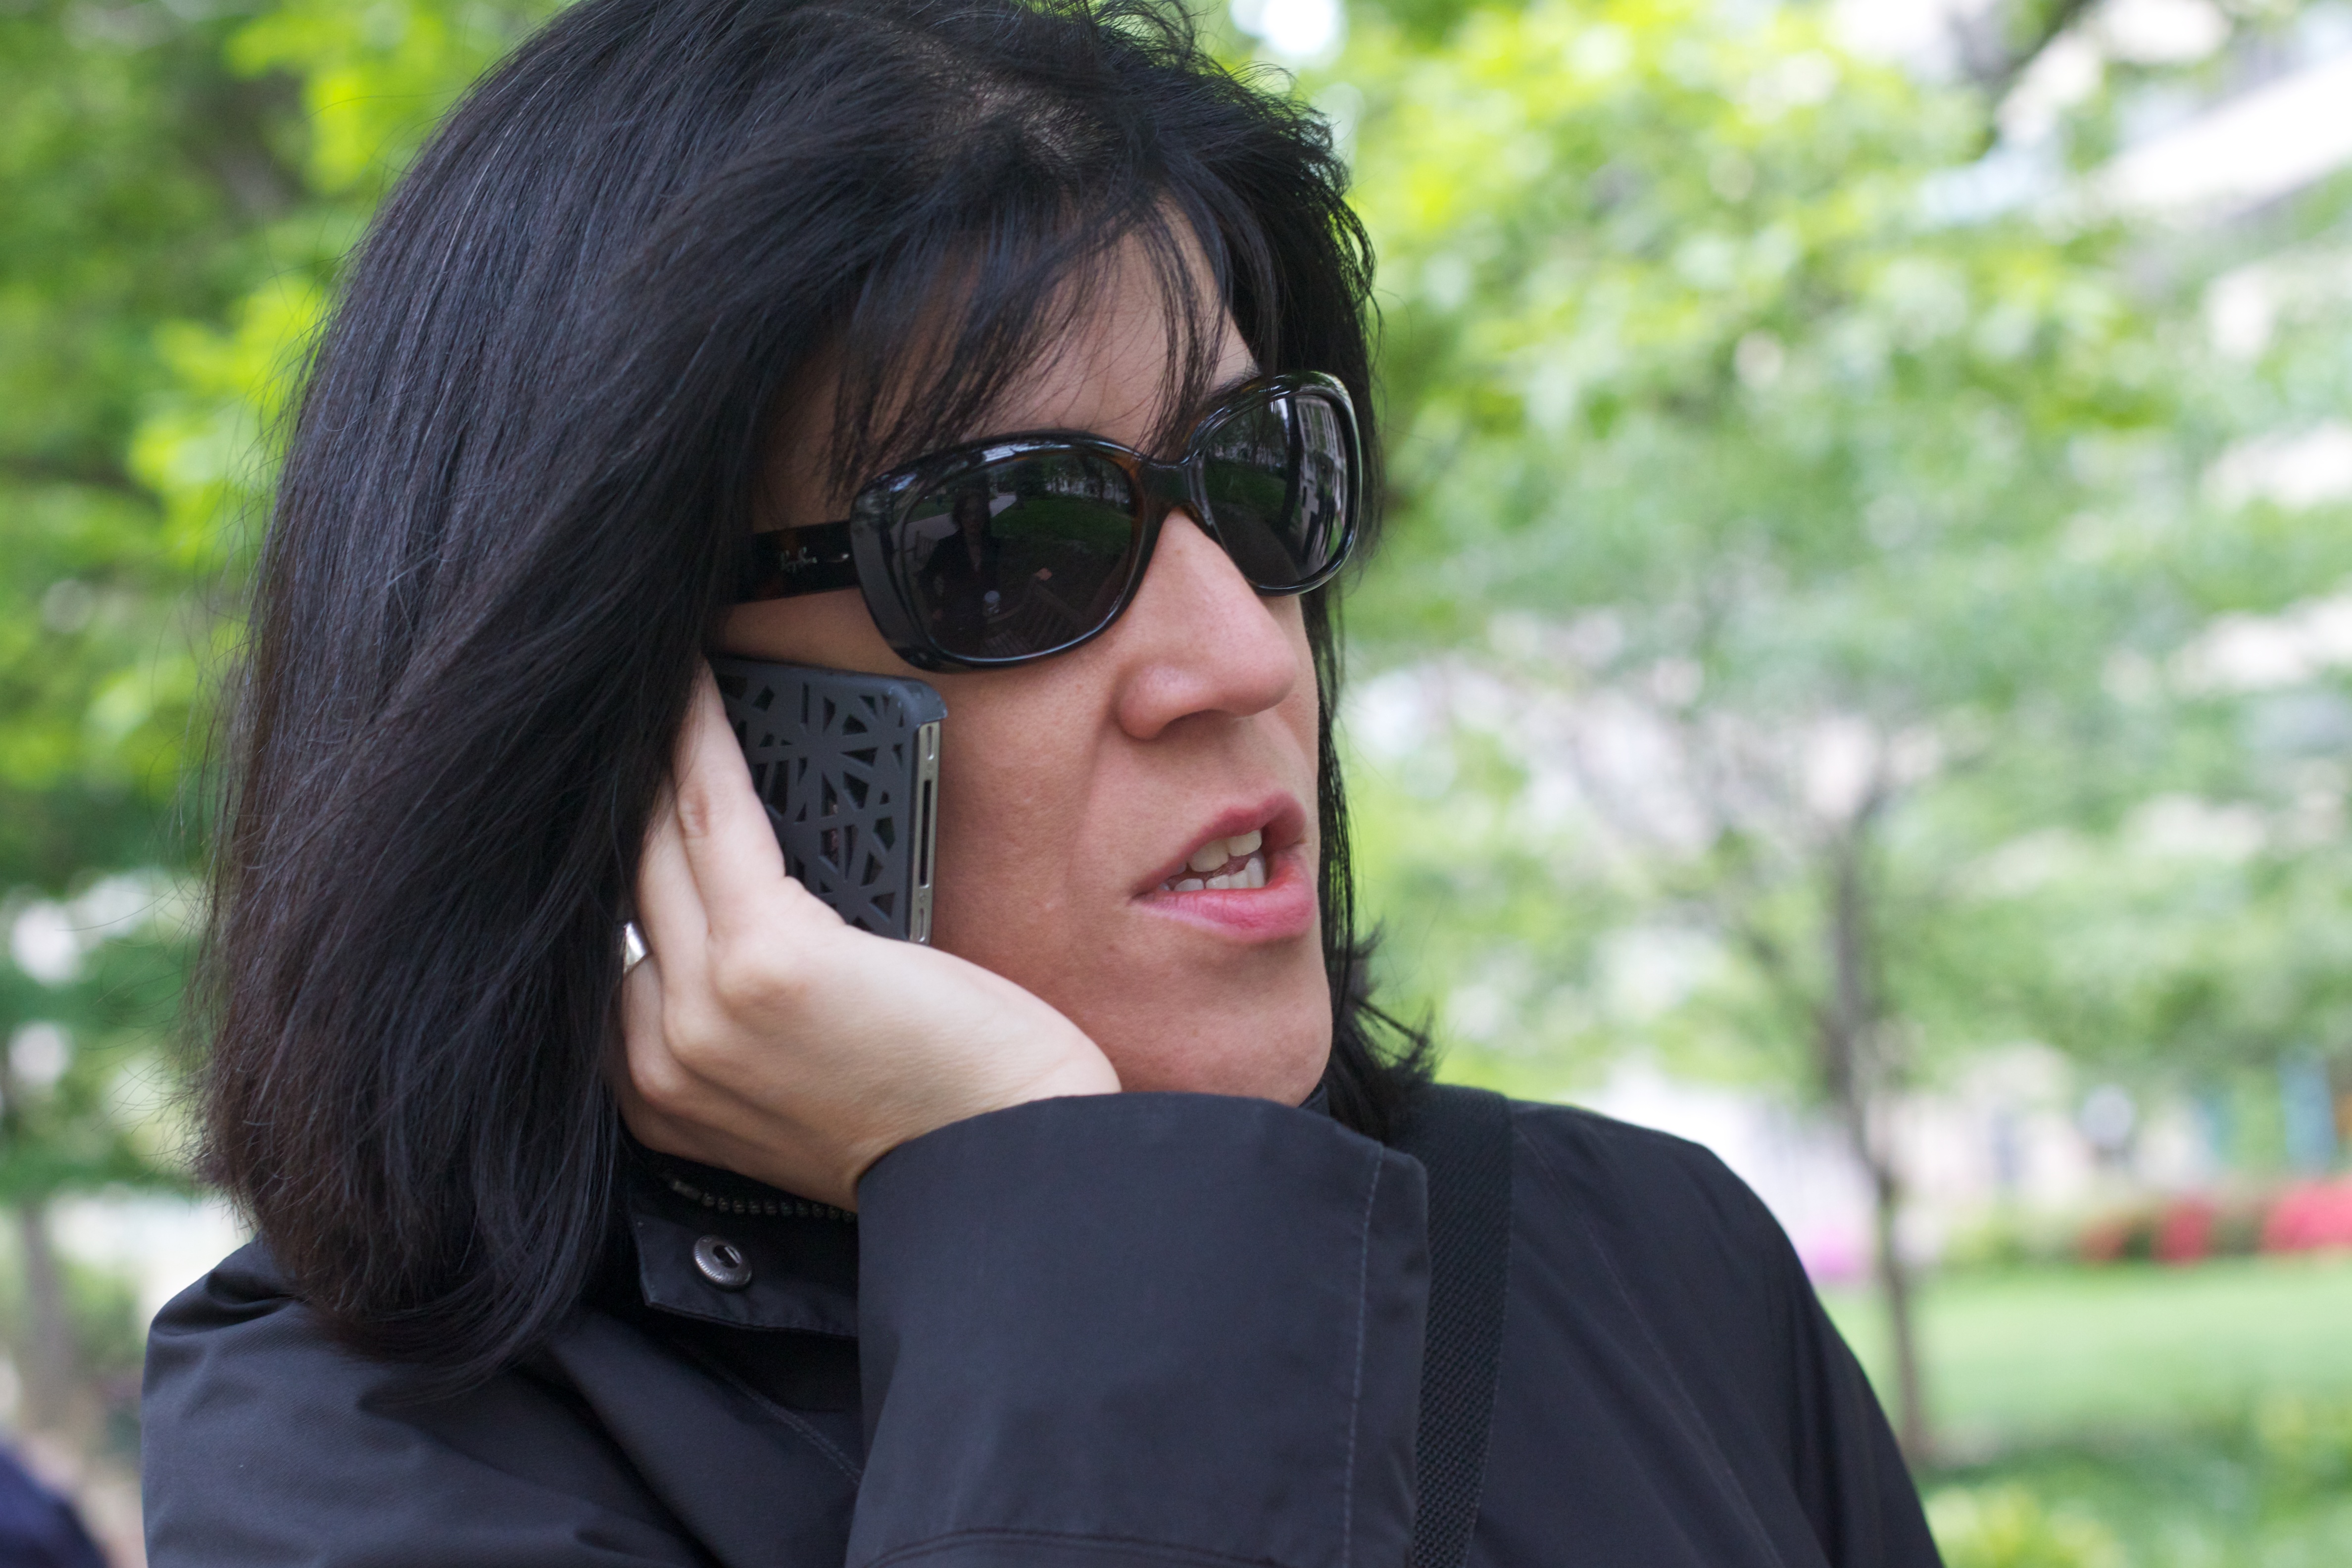
person, girl, hair, portrait, model, spring, fashion, lady, hairstyle, sunglasses, glasses, eyewear, beauty, canonef50mmf14usm, photo shoot, portrait photography, vision care